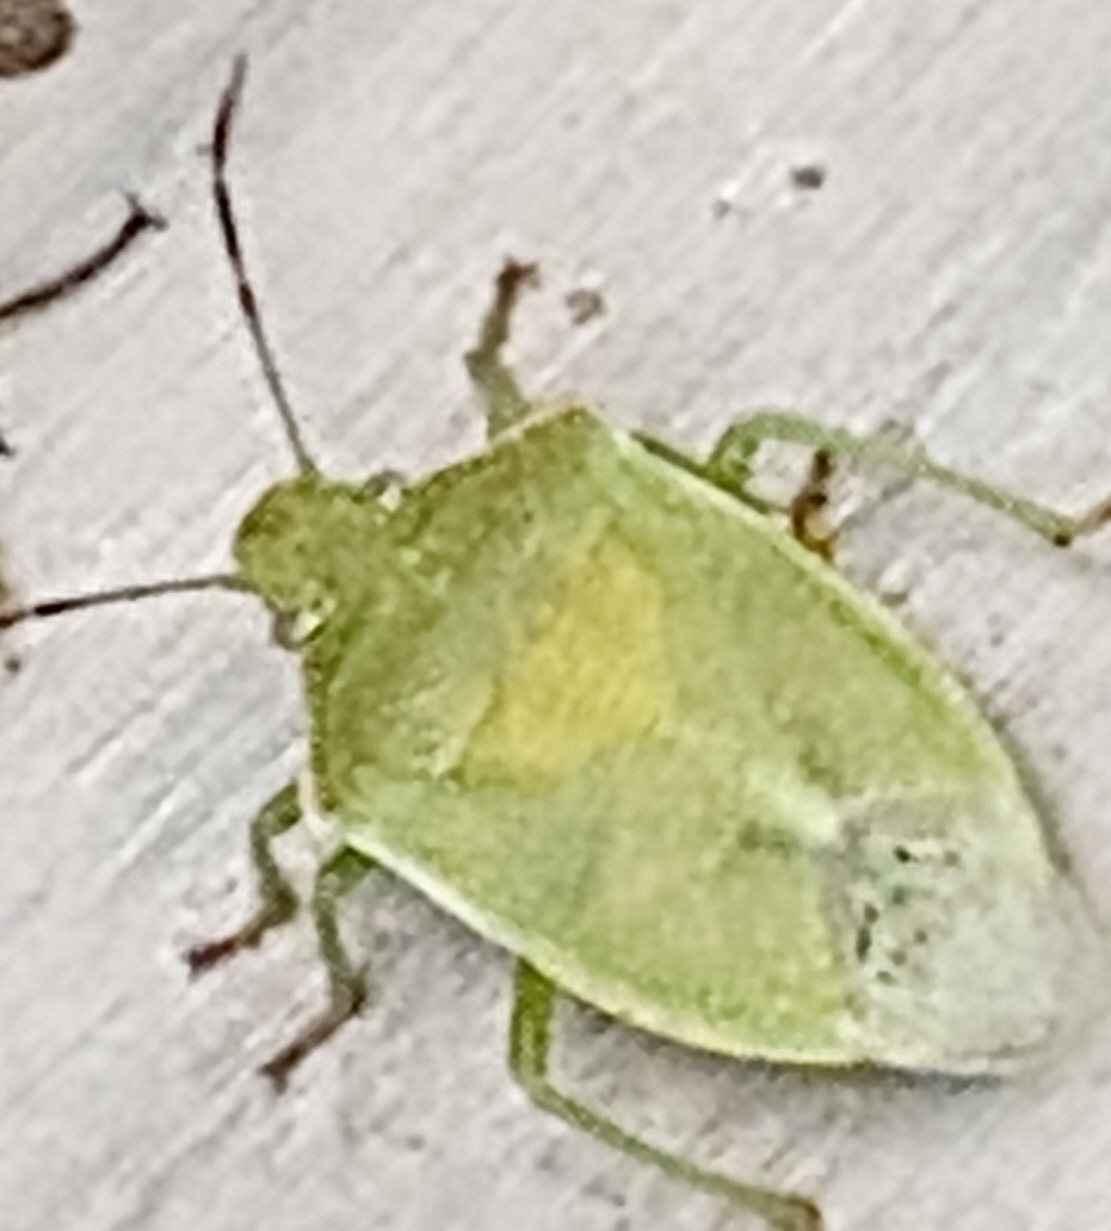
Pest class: stink_bug